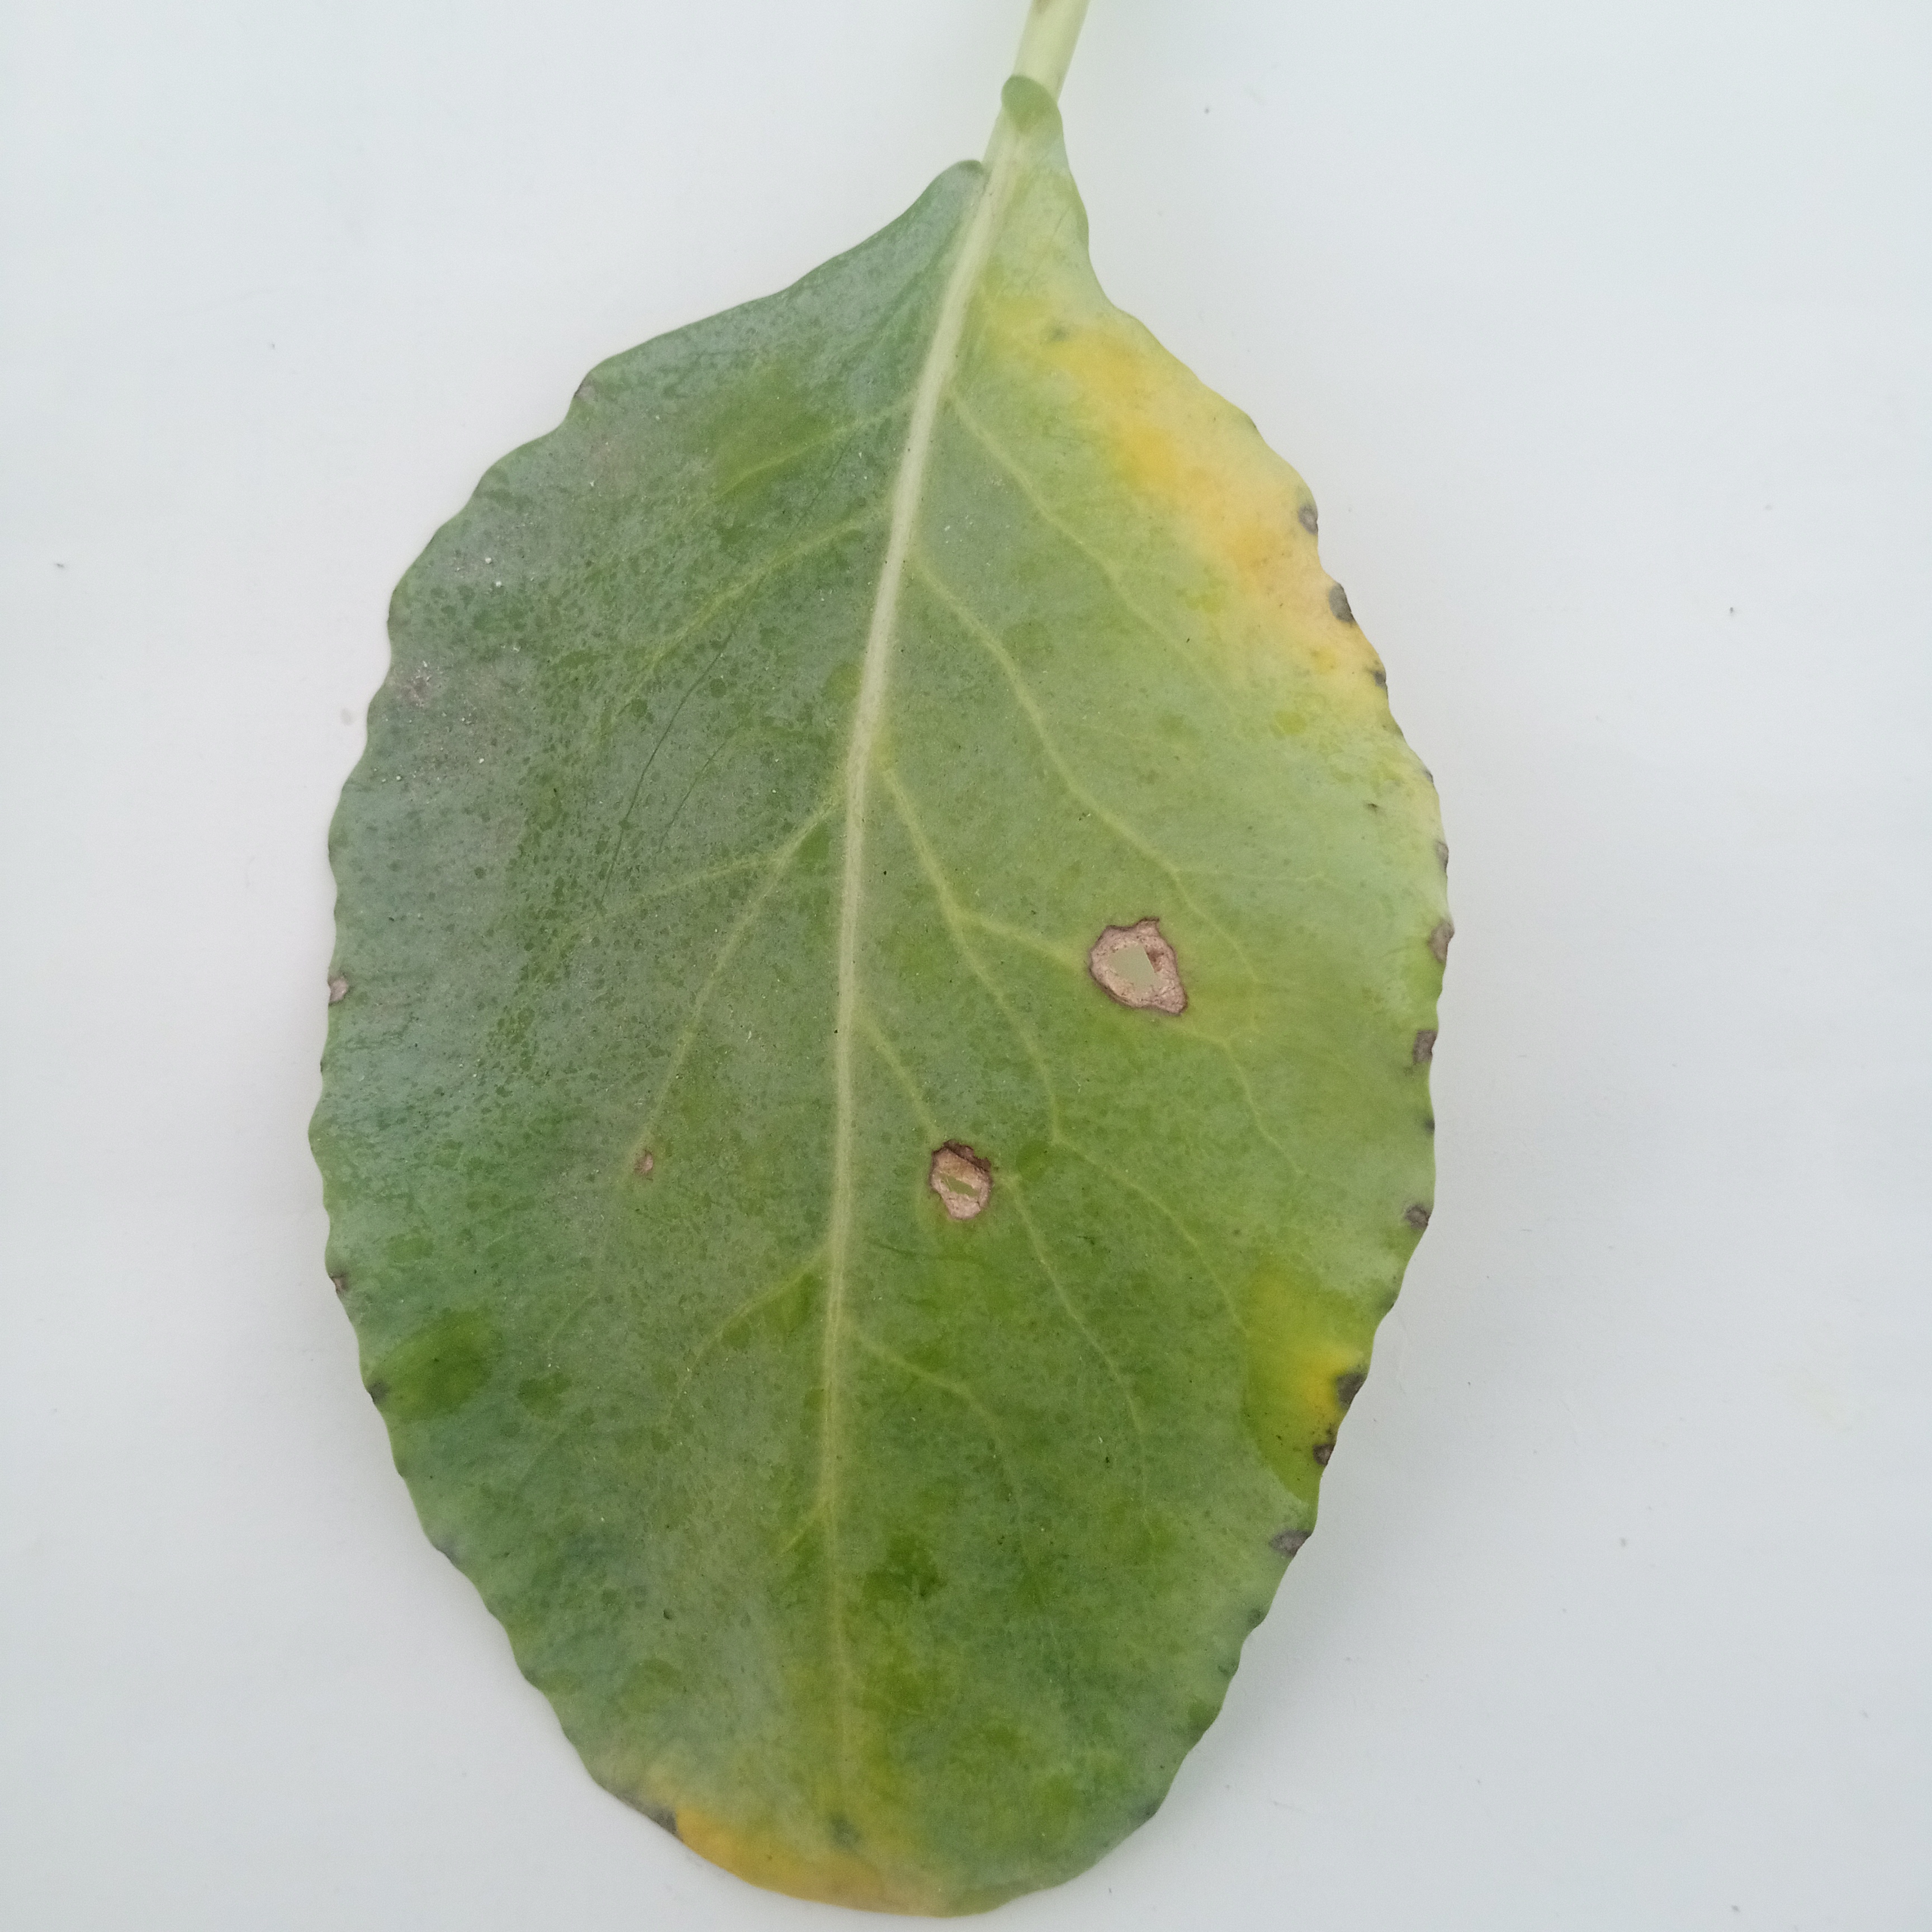
Label: Black Rot